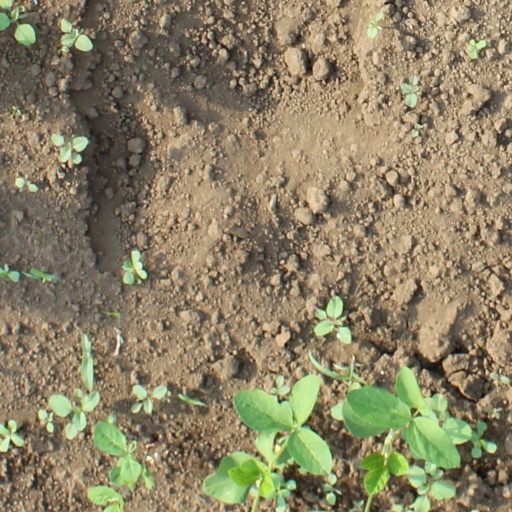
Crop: soybean